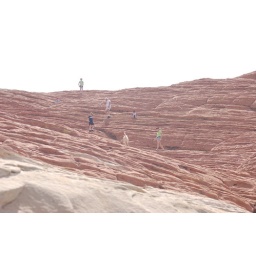
some family walking around red rocks